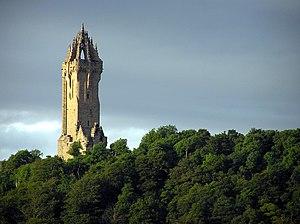
Le Monument à William Wallace est une tour située au sommet de Abbey Craig, une colline près de Stirling en Écosse. Elle perpétue la mémoire de William Wallace, un héros écossais du XIIIᵉ siècle.
William Wallace est un chevalier écossais né vers 1270 et mort le 23 août 1305. Il est l'une des principales figures de la résistance écossaise contre l'Angleterre durant les guerres d'indépendance de l'Écosse.